WikiReader

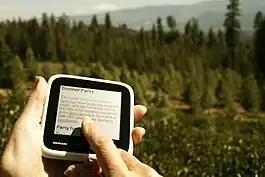
WikiReader being used.

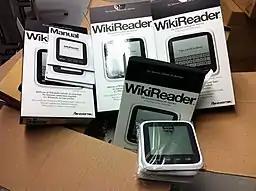
WikiReaders in original packaging.

In late 2014, the WikiReader website and project itself were abandoned, following Pandigital going out of business. Since then, other projects have taken up the idea, with varying degrees of success, of presenting Wikipedia content in an easier-to-access interface.